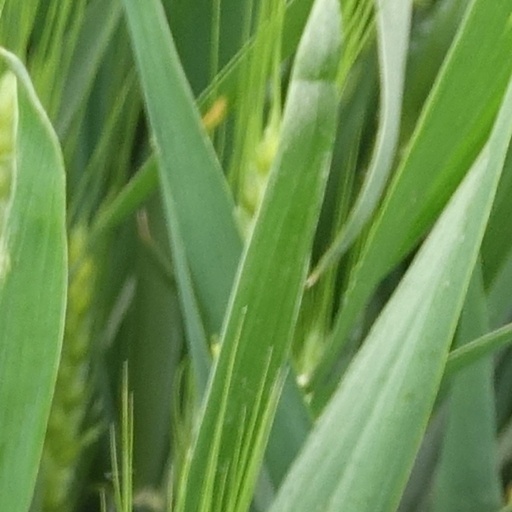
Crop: wheat